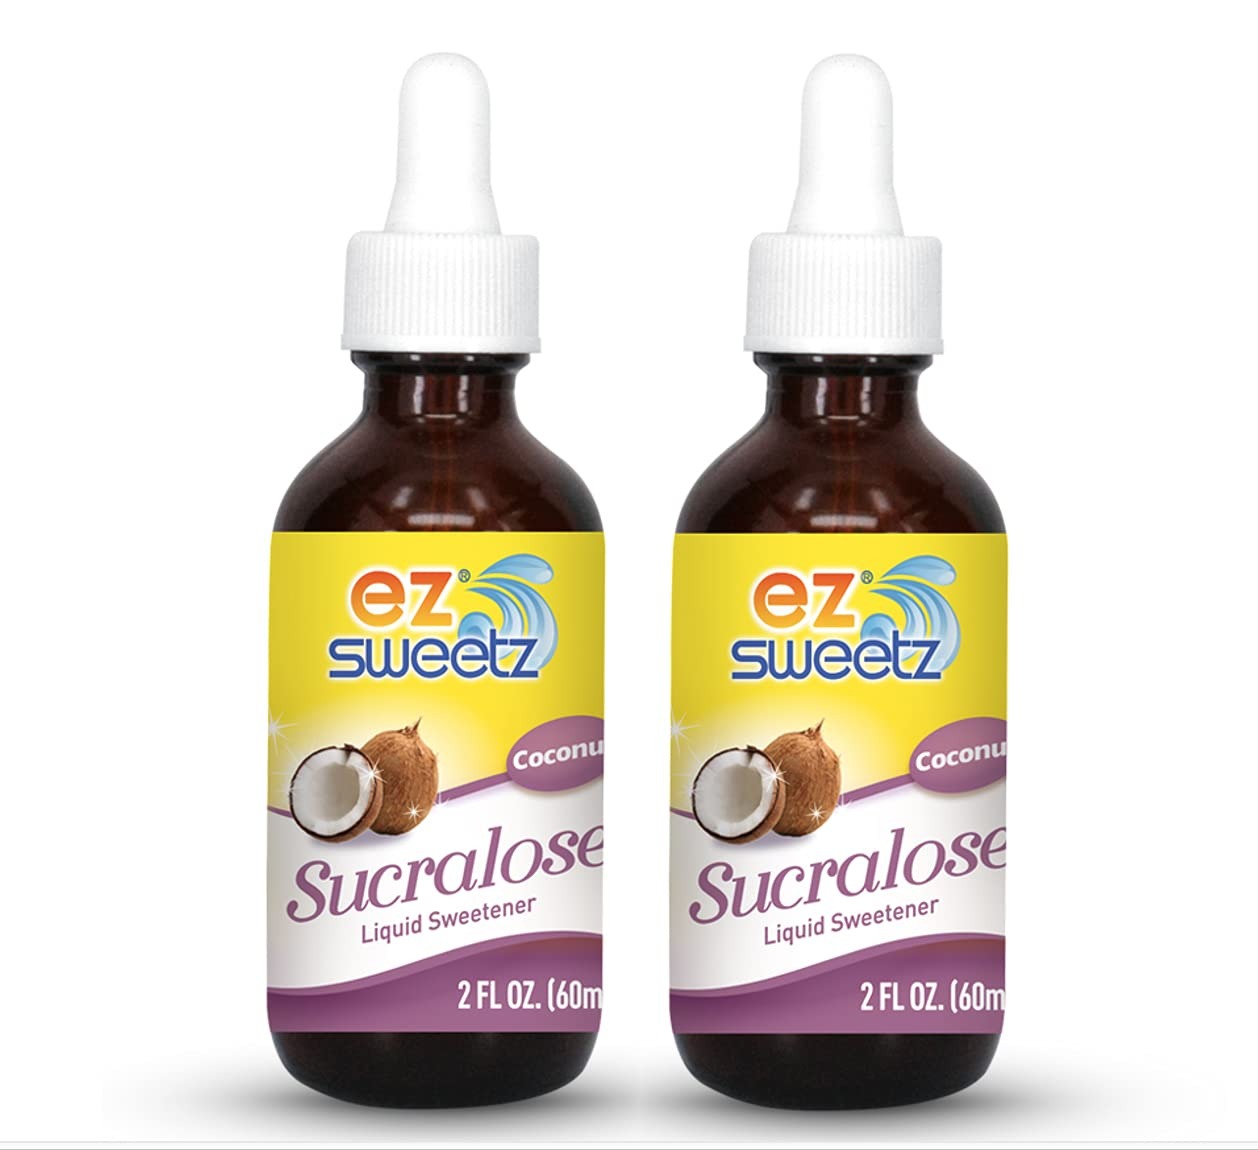
Item Name: EZ-Sweetz Flavored Sucralose Drops | Coconut Flavor | 2.0 oz Bottle (800 Servings), 2-Pack
Bullet Point 1: Coconut flavored sucralose drops 2.0 oz
Bullet Point 2: 1 serving = 2 drops, 1 drop = appx. 1 tsp. of sugar's sweetness. Appx. 800 servings/bottle
Bullet Point 3: Kosher certified, third party lab tested, and fully insured
Bullet Point 4: Proudly made in the USA. Licensed by the New Jersey Department of Health
Bullet Point 5: Manufactured in a FDA registered facility and lab tested. Product shelf life: 24-month
Product Description: EZ-SWEETZ flavored sucralose drops is the perfect sugar substitute for your favorite beverages and more. The unforgettable Coconut flavor will surely bring you the next level enjoyment. This EZ-Sweetz sucralose drops is kosher certified and tested by third party lab.
Value: 2.0
Unit: Count

Price: 23.98